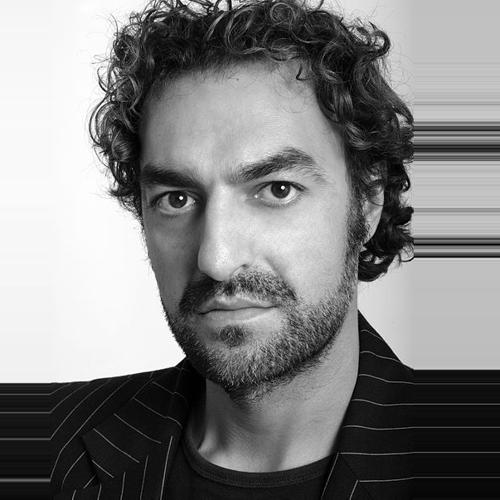
Age: 38